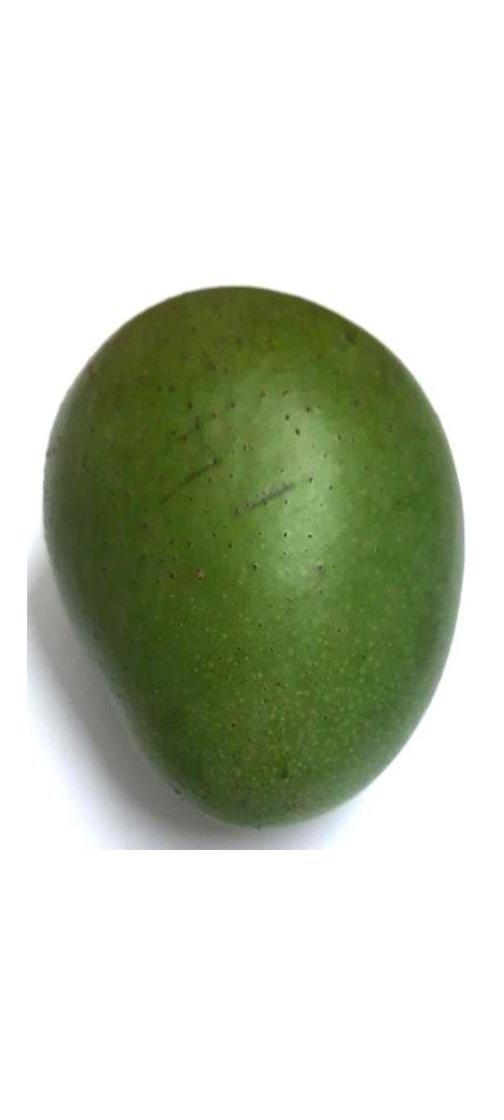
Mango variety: Ashshina Zhinuk